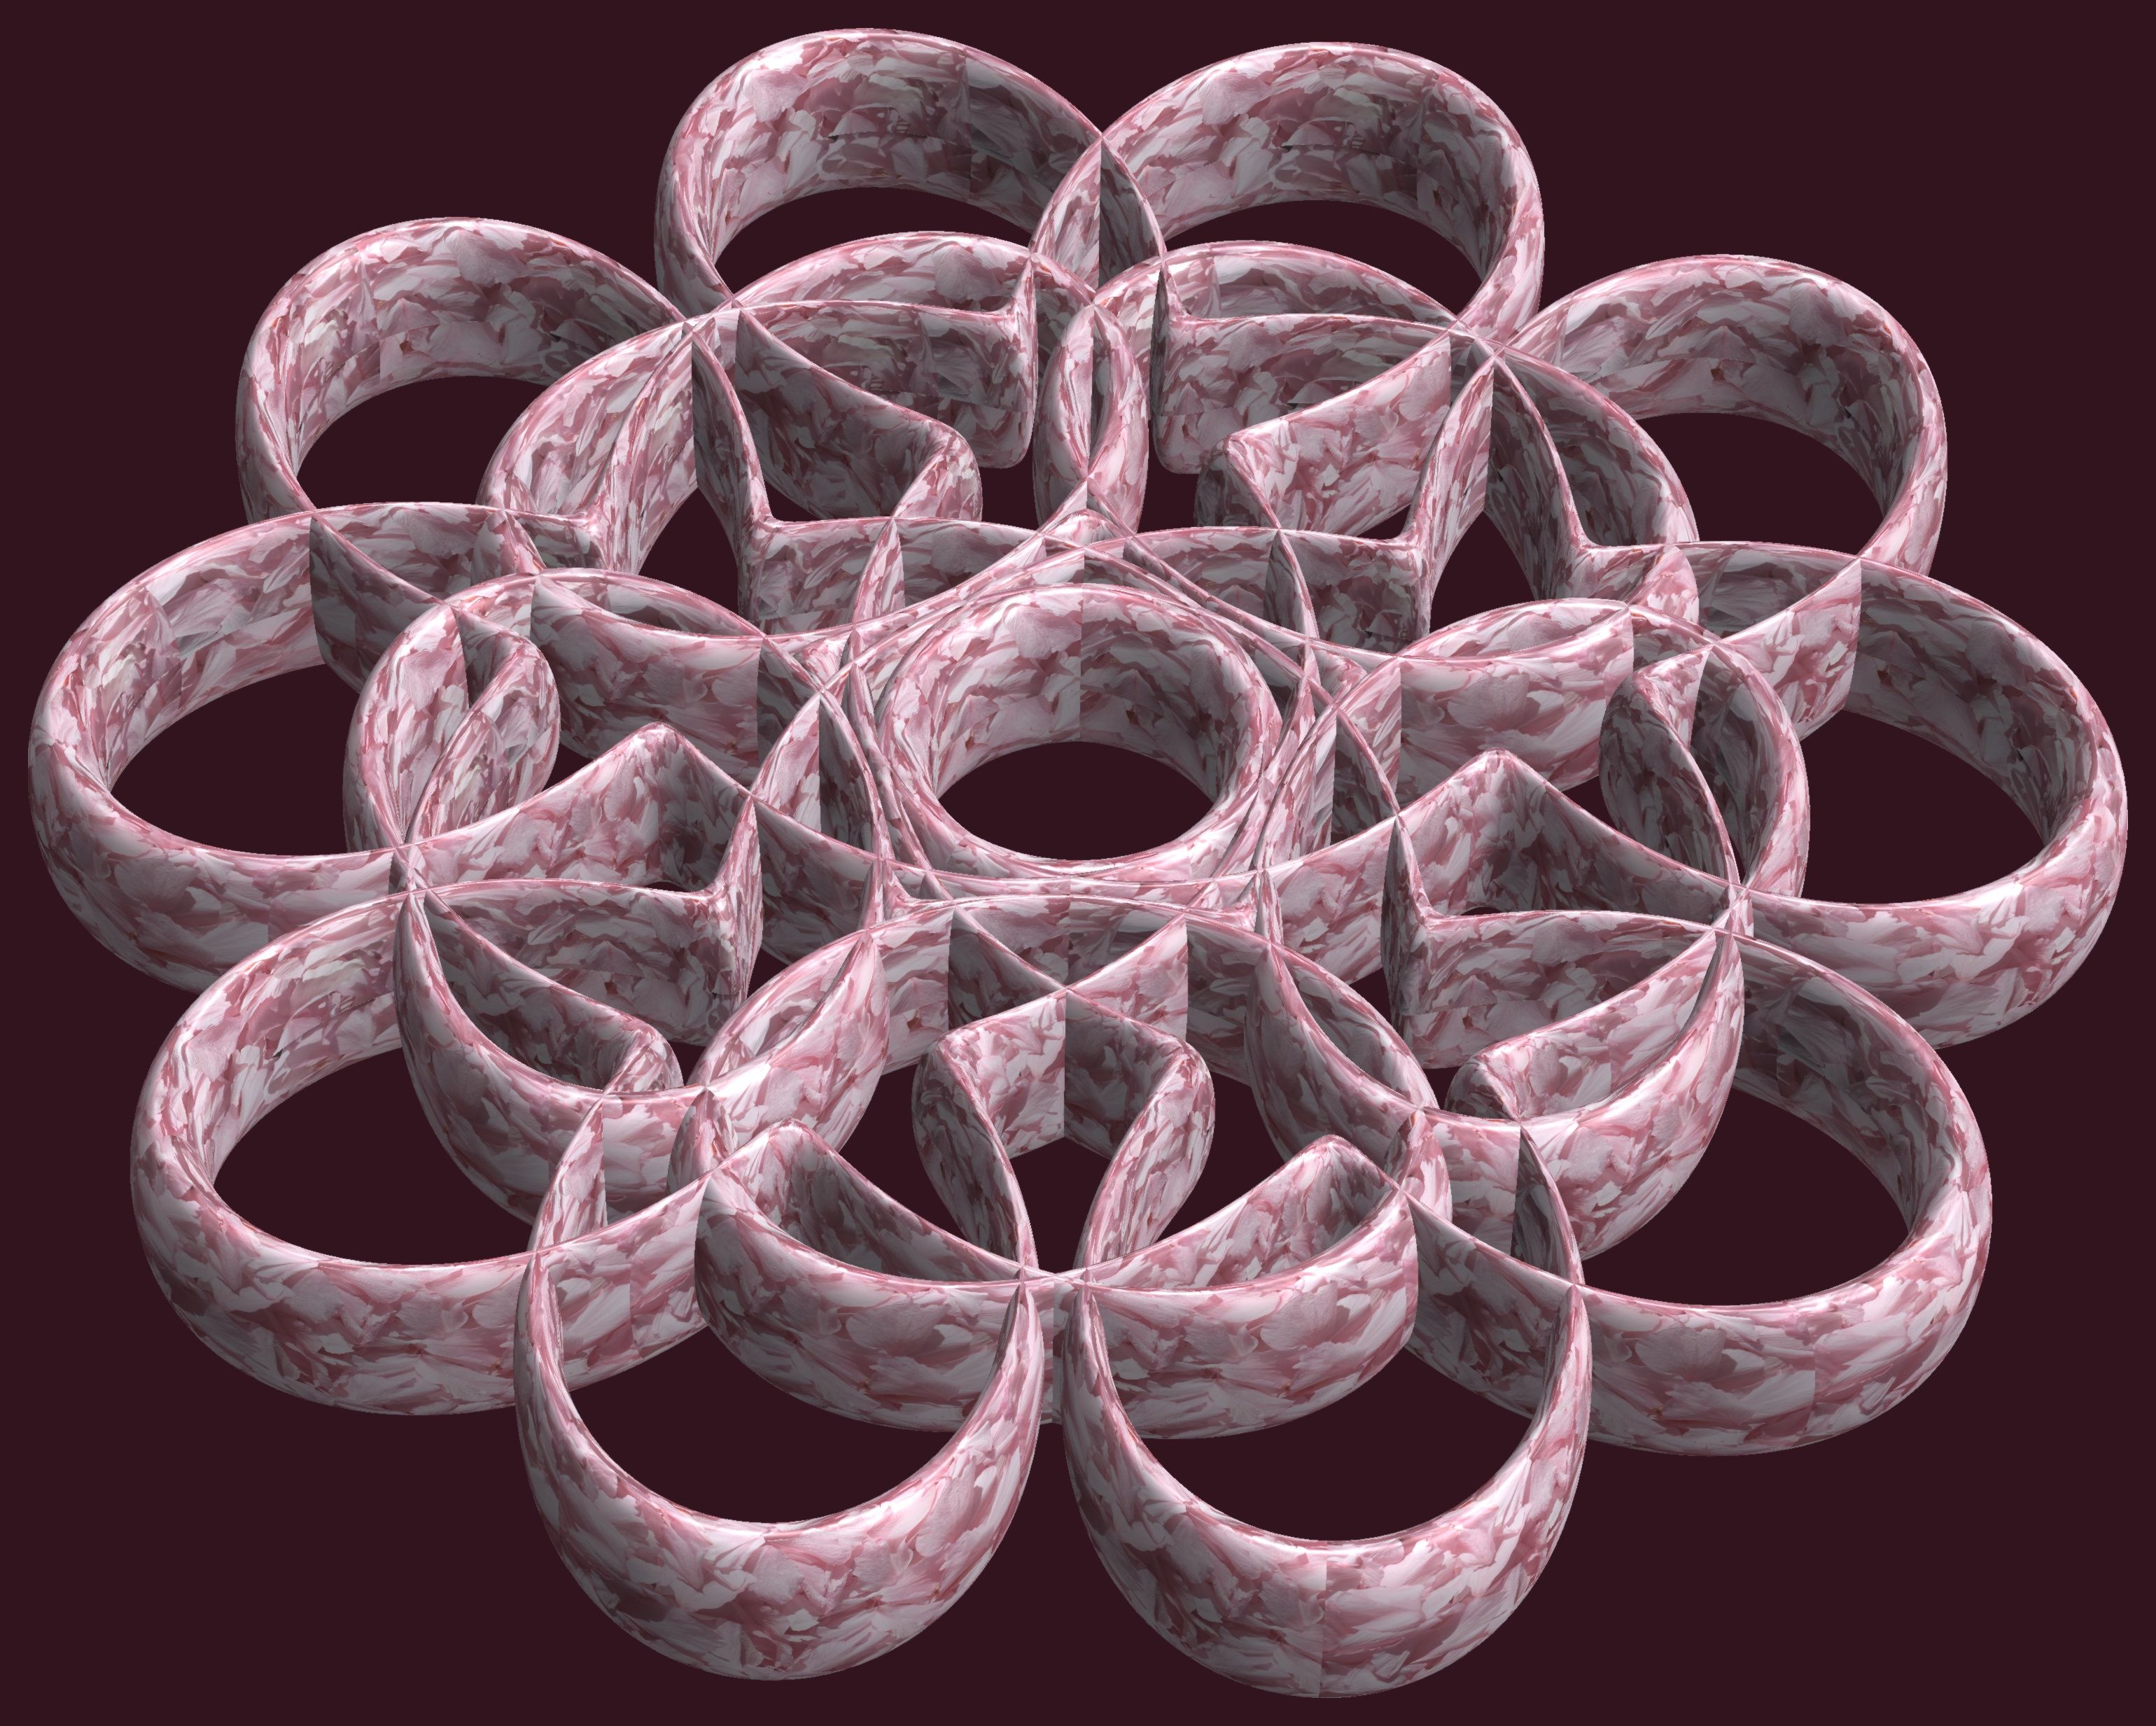
structure, texture, pattern, metal, circle, jewellery, figure, design, symmetry, 3d, graphic, rings, torus, mathematica, cg, parametricplot3d, code, program, algorithm, abstruct, mapping, lissajous, fashion accessory